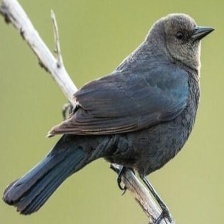
Species: BREWERS BLACKBIRD
Scientific name: EUPHAGUS CYANOCEPHALUS